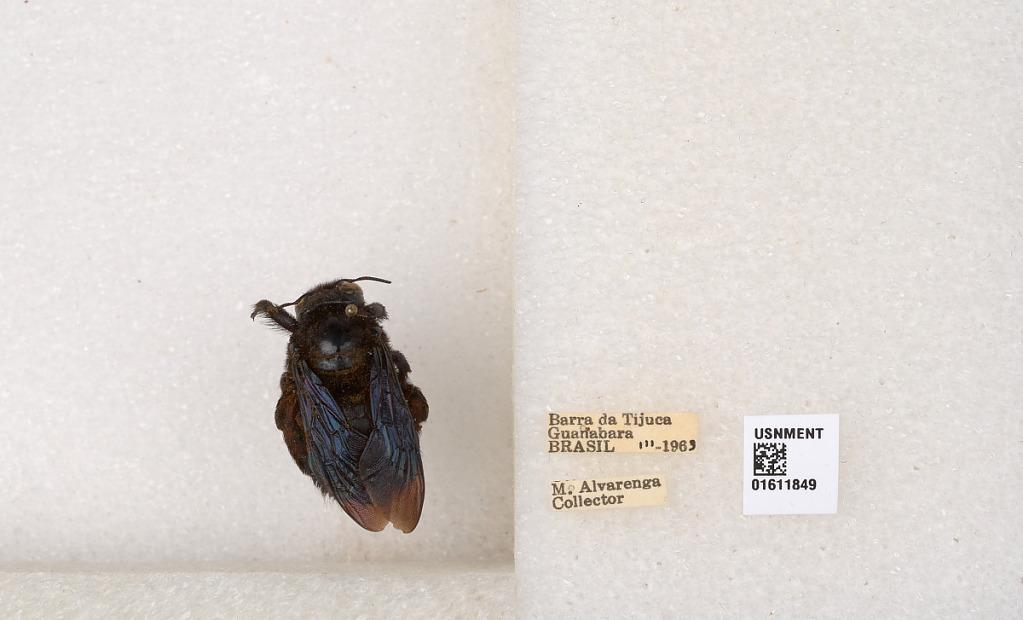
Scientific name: Xylocopa
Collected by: W. Gibson
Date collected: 1963-3-1
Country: Brazil
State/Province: Rio de Janeiro
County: Rio de Janeiro
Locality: Barra da Tijuca, Guanabara